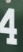
Number: 4